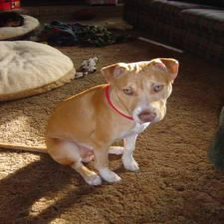
Species: dog
Breed: american pit bull terrier